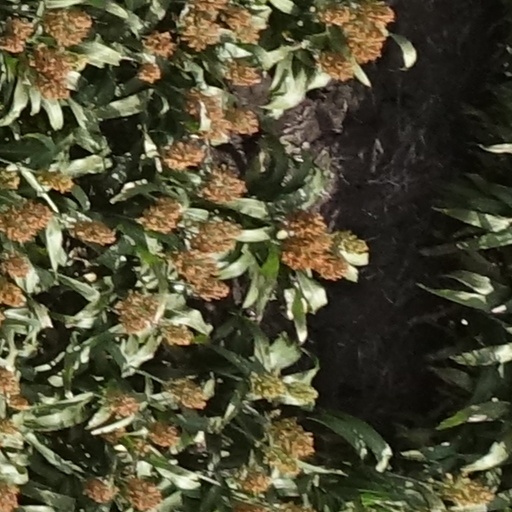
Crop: sorghum